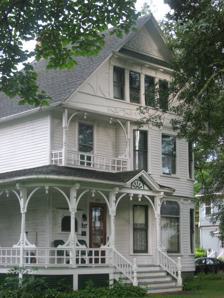
Building: McFarland House (Charleston, Illinois)
Country: United States of America
Year built: 1892
Historic house in Illinois, United States United States historic place McFarland House U.S. National Register of Historic Places Show map of Illinois Show map of the United States Location 895 Seventh St., Charleston, Illinois Coordinates 39°29′25″N 88°10′25″W / 39.49028°N 88.17361°W / 39.49028; -88.17361 Area 1.5 acres (0.61 ha) Built 1890 ( 1890 ) Architect Mitchell, Charles D. Architectural style Queen Anne NRHP reference No. 91001690 Added to NRHP November 14, 1991 The McFarland House is a historic house located at 895 7th St. in Charleston , Illinois . Architect Charles D. Mitchell designed the Queen Anne house, which was built from 1890 to 1892. The front of the house features a wraparound porch decorated with elliptical bracketing , pendants along the roof line, and partially turned columns. A small second-story porch above the entrance has the same design. A gable at the entrance has a sunburst design; the large gable at the top of the house has a matching sunburst. The attic windows, which are located in the large gable, have a pent roof and are surrounded by decorative woodwork. Queen Anne features inside the house include a stained glass bay window in the parlor, a fireplace decorated with ceramic tiles, decorative spindlework, and wooden door and window surrounds. The house was added to the National Register of Historic Places on November 14, 1991. References